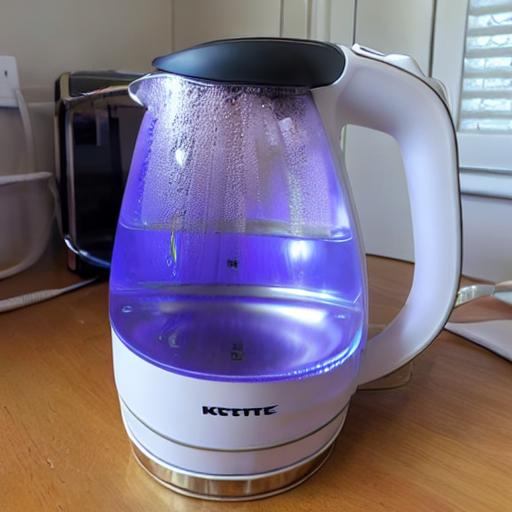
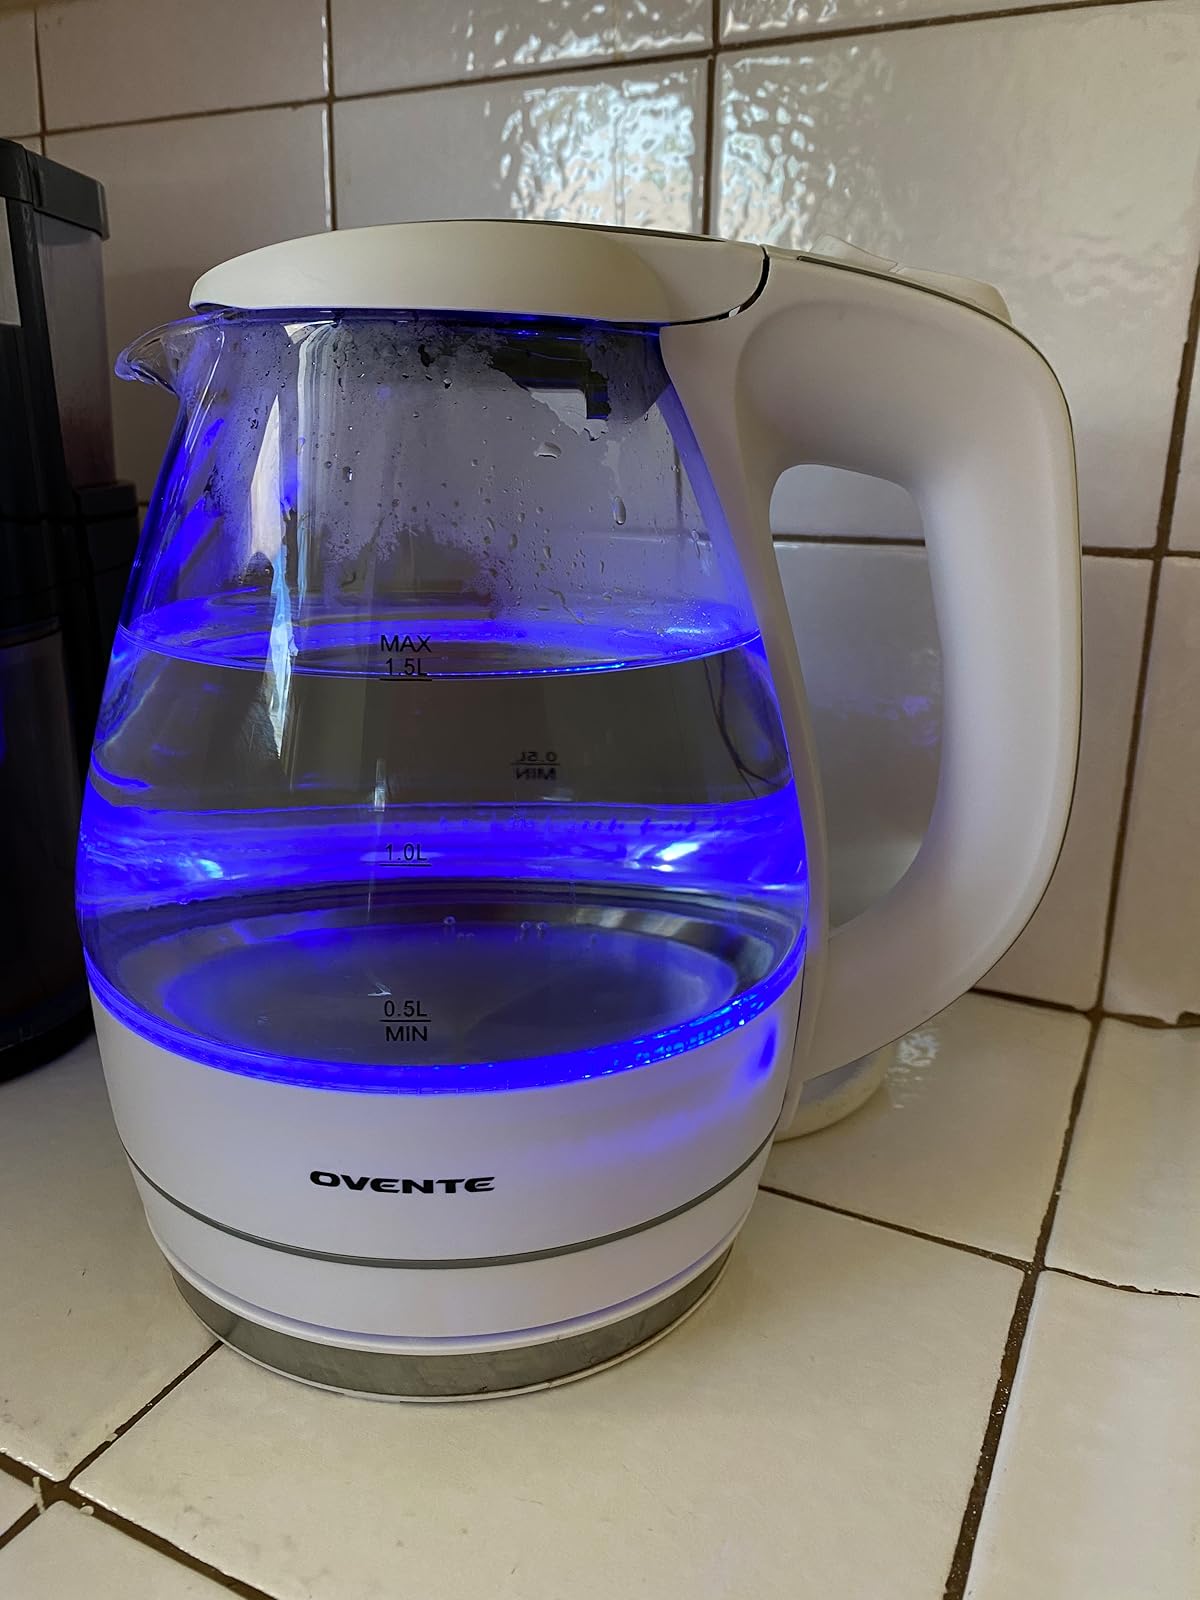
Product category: items_kettle
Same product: no